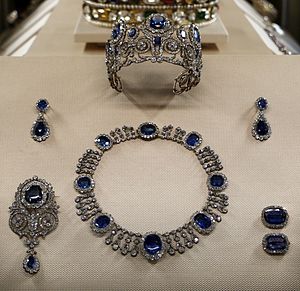
Smykke
Franske kronjuveler, 19 årh.
Et smykke er en mindre pyntegenstand, der bæres som dekoration direkte på kroppen, såsom fingerring, halskæde eller øreringe. Smykker er en af de ældste former for personlig kropsdekoration siden stenalderen. Typisk laves smykker af metaller, ofte med indfattede smykkesten, eller som kæder af perler af træ, rav, skaller og andet materiale. Smykker bruges af følgende årsager: